Alexander Gazsi

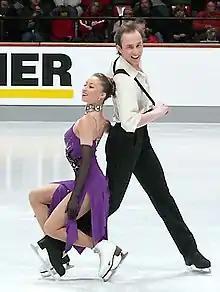
Zhiganshina/Gazsi during the free dance at the 2007 German Championships

Alexander Gazsi (born 6 October 1984) is a German ice dancer. With partner Nelli Zhiganshina, he is a six-time German national champion (2007, 2011–2015) and has won twelve international medals. They have placed as high as 6th at the European Championships and 10th at the World Championships.